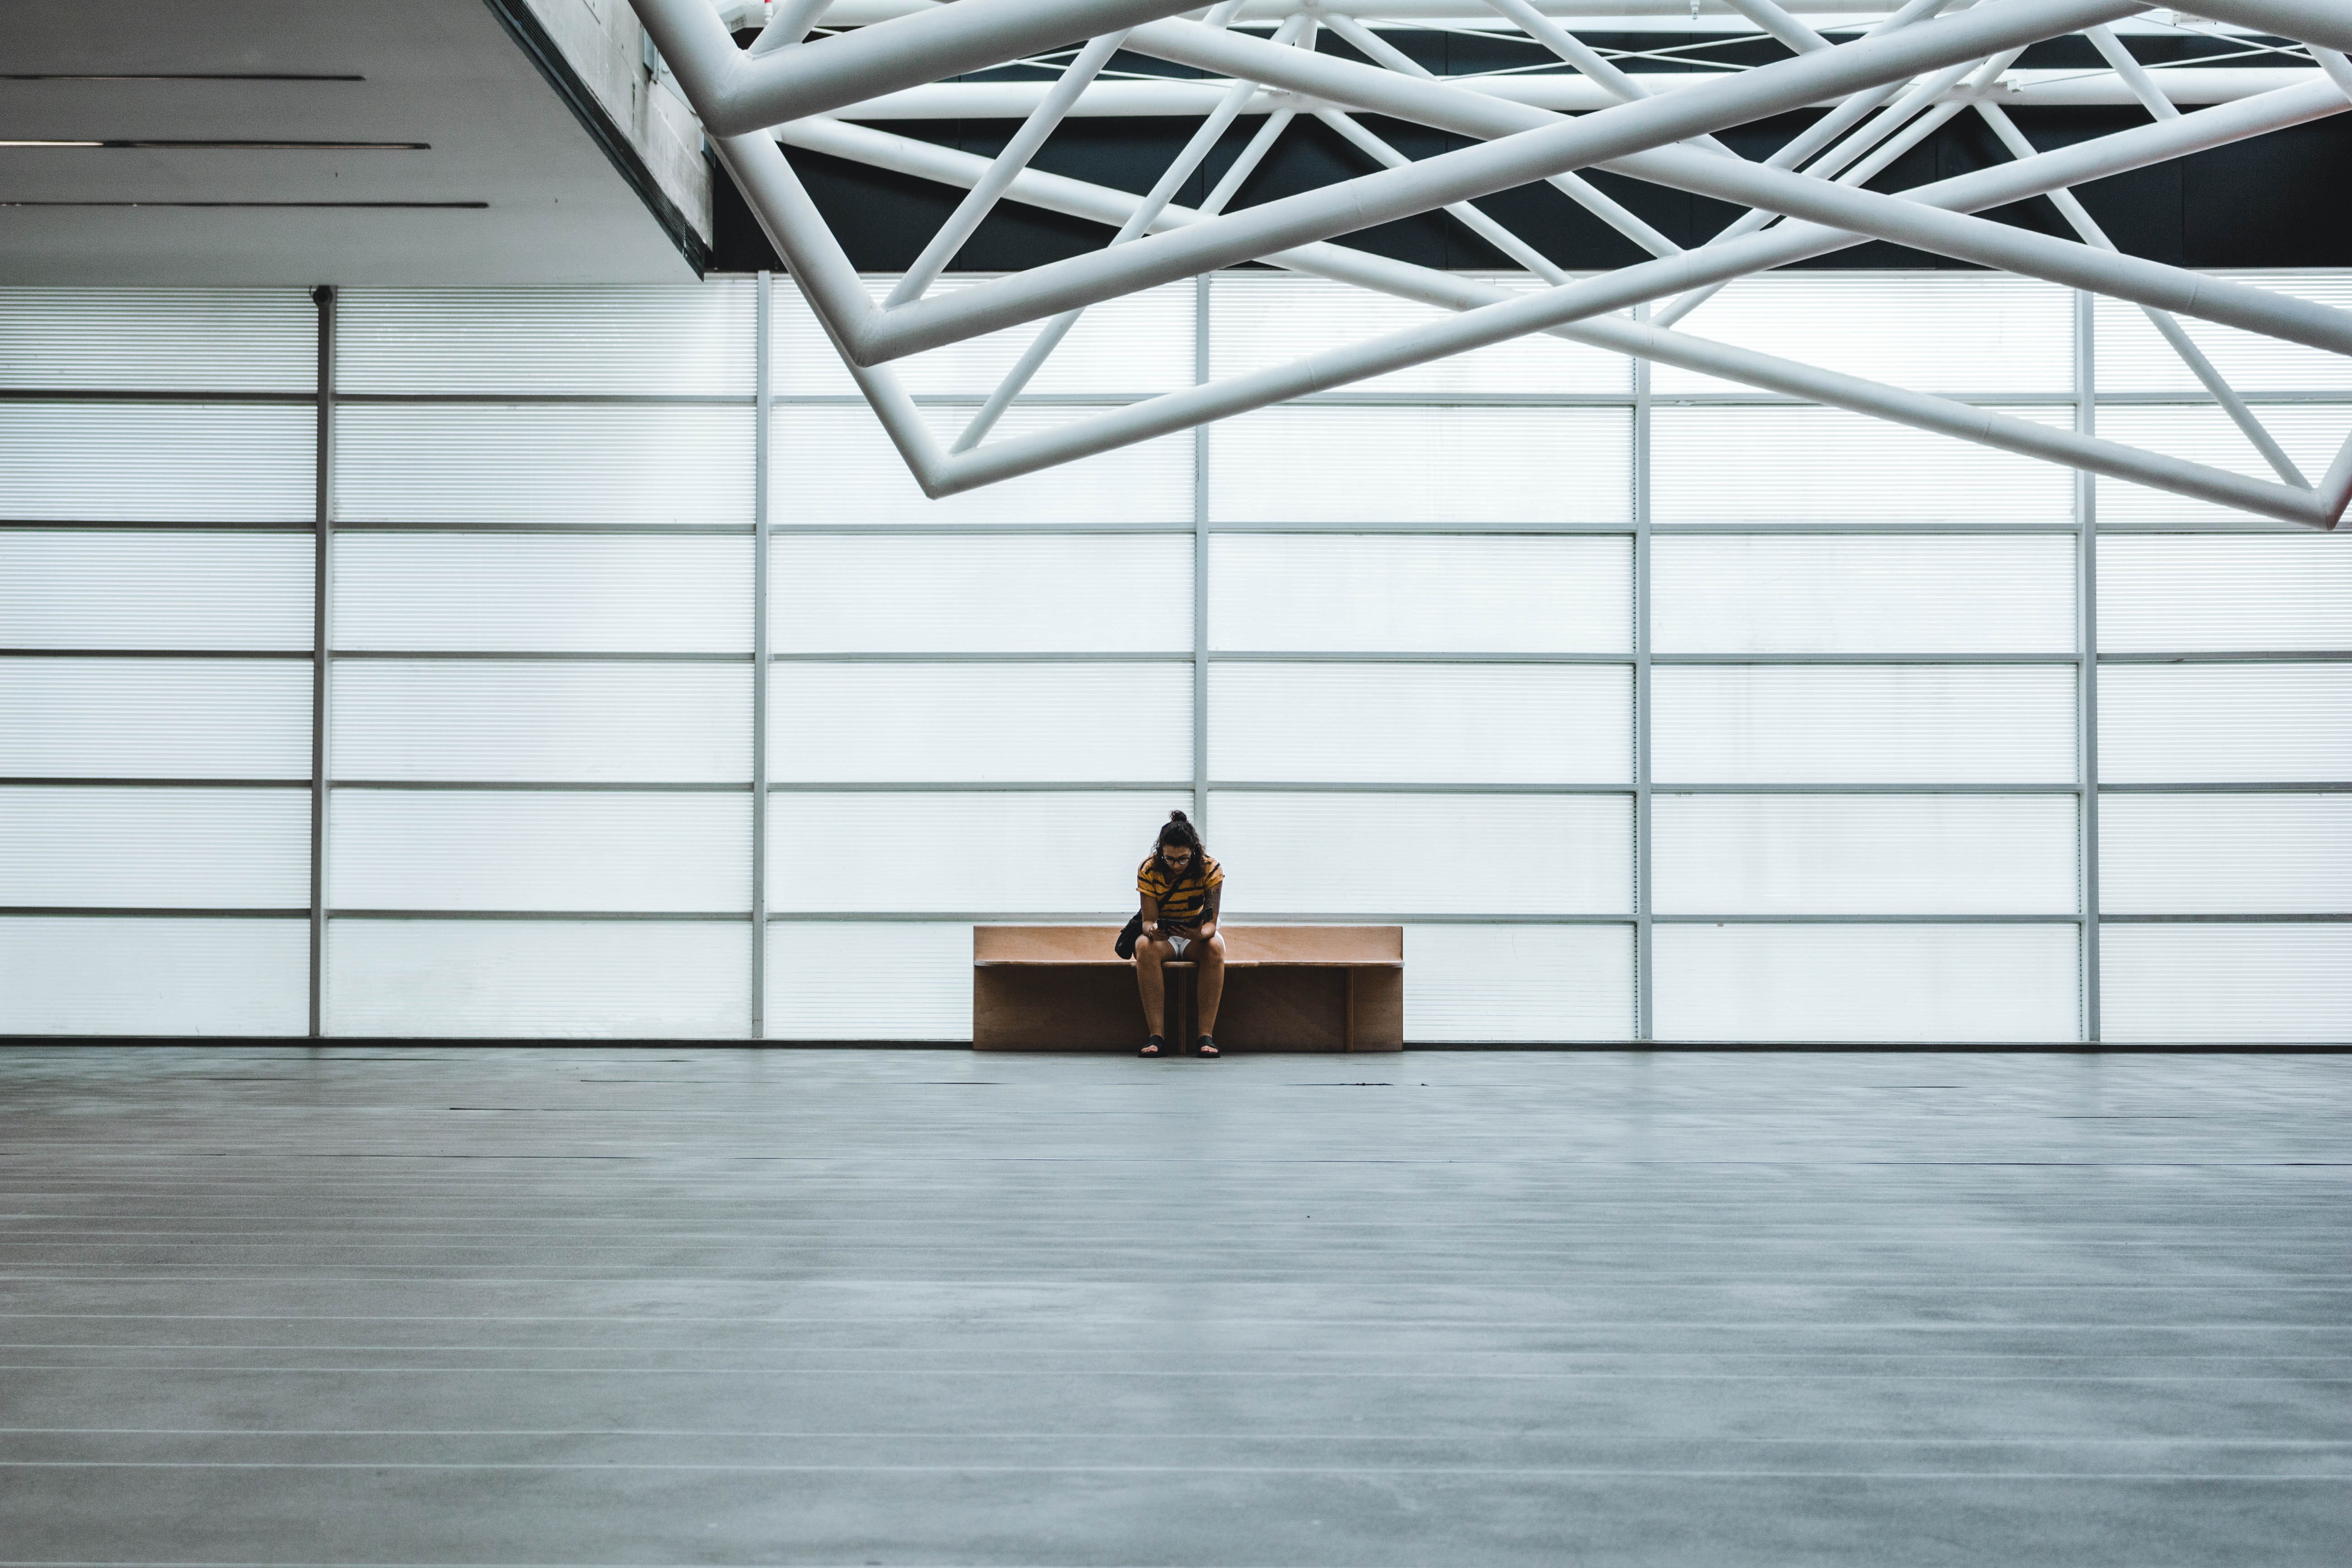
white, architecture, daylighting, floor, ceiling, line, wall, design, flooring, building, room, interior design, house, space, furniture, wood, stock photography, symmetry, loft, visual arts, window, hall, tourist attraction, style, art